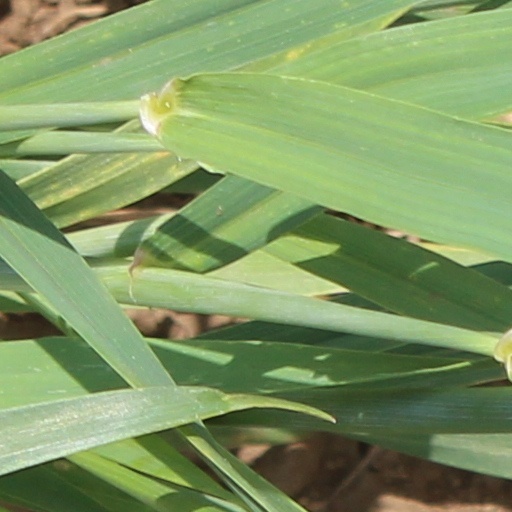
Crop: wheat